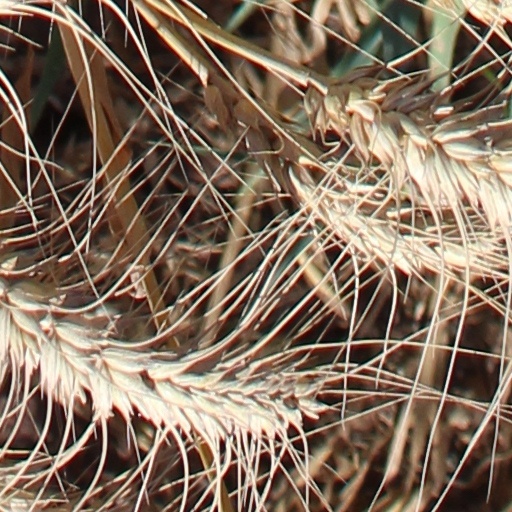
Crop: wheat